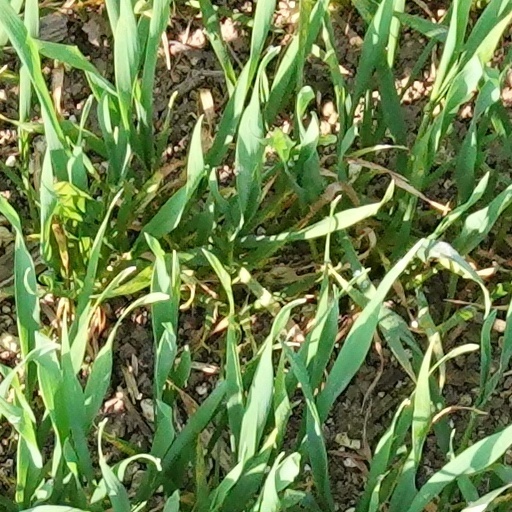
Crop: wheat